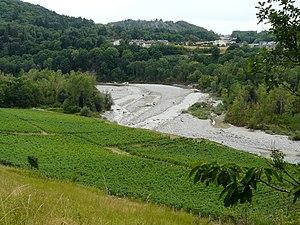
Le vignoble de Marin dominant la Dranse
Marin est une commune française située dans le département de la Haute-Savoie, en région Auvergne-Rhône-Alpes.